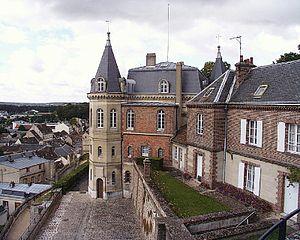
maison dite ""Danican Philidor"", Dreux, Eure-et-Loir, France."
L'unité urbaine de Dreux est une unité urbaine française centrée sur Dreux, une des sous-préfectures du département d'Eure-et-Loir, au cœur de la deuxième agglomération urbaine du département.
Le château de Dreux est un ancien château royal, sur la commune de Dreux, dont les vestiges sont encore importants et qui renferme la chapelle royale de Dreux, sépulcre de la maison d'Orléans.